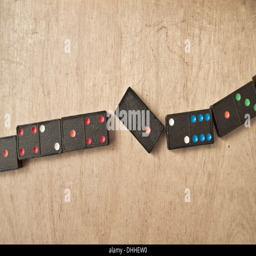
tiles spread out on a wooden surface